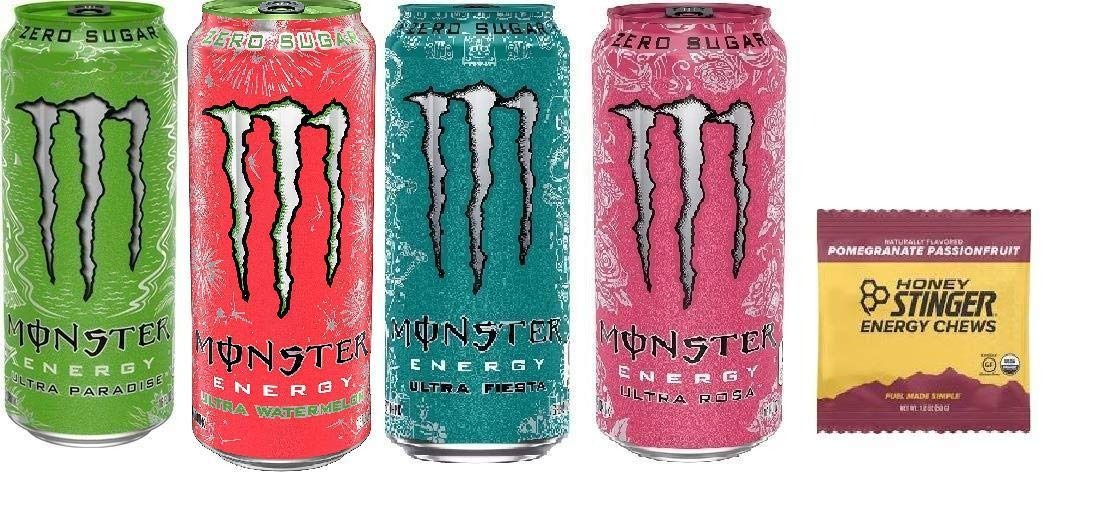
Item Name: Monster Energy Drink Zero Ultra Variety - Paradise, Watermelon, Rosa, Fiesta 16 ounce (Pack of 16) and Stinger Pomegranate Passionfruit Chews
Bullet Point 1: 16 pack - 16oz. cans
Bullet Point 2: 4 cans of each: Paradise, Watermelon. Rosa, Fiesta
Product Description: 16 pack - 16oz. cans 4 cans of each: Paradise, Watermelon. Rosa, Fiesta
Value: 256.0
Unit: Fl Oz

Price: 54.99